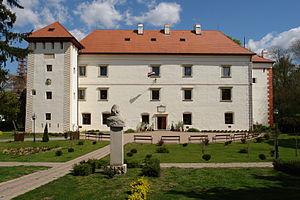
Vaja est une ville et une commune du comitat de Szabolcs-Szatmár-Bereg en Hongrie.